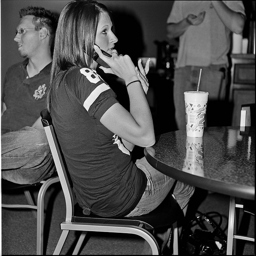
A woman on a cell phone sitting at a table.
Woman sitting at the table talking on the phone.
A woman sitting on a patio chair talking on a cellphone.
a woman sitting at a table while using her cell phone
An old picture of some people in the restaurant dining.